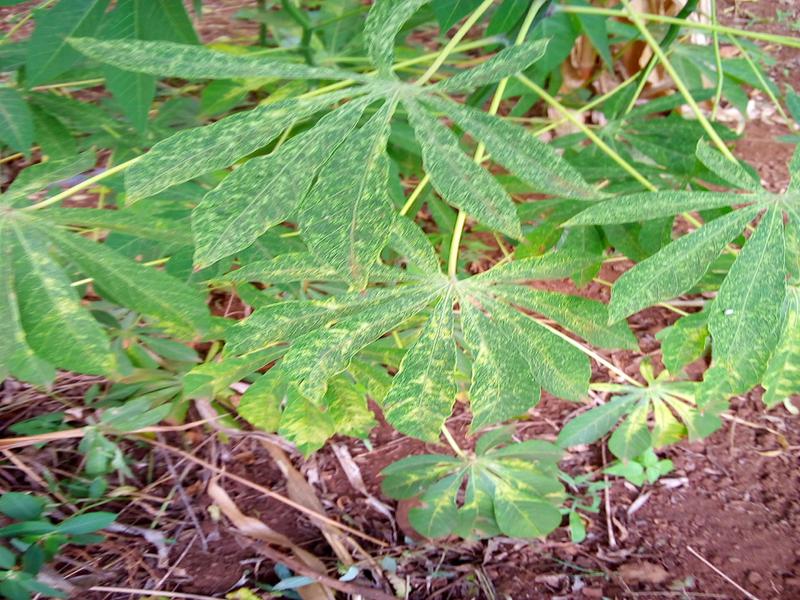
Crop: cassava
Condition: green_mottle